Battle of Chonan

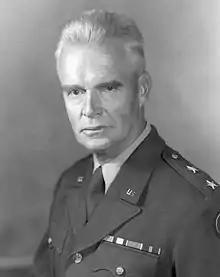
A Caucasian man with gray hair in a military uniform.

Having pushed back U.S. forces at both Osan and Pyongtaek, the North Korean 4th Infantry Division, supported by elements of the North Korean 105th Armored Division, continued their advance down the Osan–Chonan road, up to 12,000 men strong under division commander Lee Kwon Mu in two infantry regiments supported by dozens of tanks. They were well trained, well equipped, and had high morale following previous victories, giving them advantages over the poorly trained and inexperienced Americans.